Peter D. Gerakaris

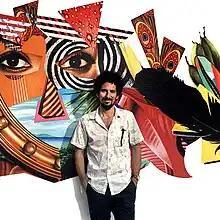
Peter D. Gerakaris in front of Tropicália Installation

Peter D. Gerakaris (born 1981) is an American interdisciplinary artist. His work often addresses nature-culture themes through installations, paintings, works on paper, and origami accordion sculptures.